Tim Krumrie

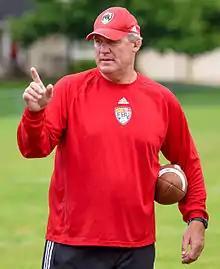
Krumrie in 2015

Timothy Alan Krumrie (born May 20, 1960) is an American former professional football player who spent his entire 12-year career as a nose tackle for the Cincinnati Bengals of the National Football League (NFL) from 1983 through 1994. He played college football for the Wisconsin Badgers.